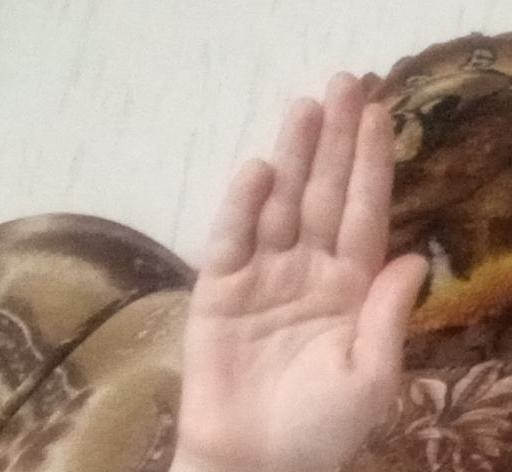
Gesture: stop